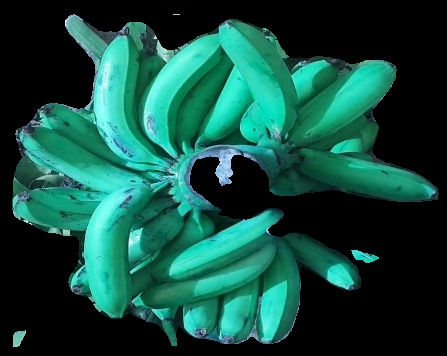
Variety: pachbale
Grade: grade3